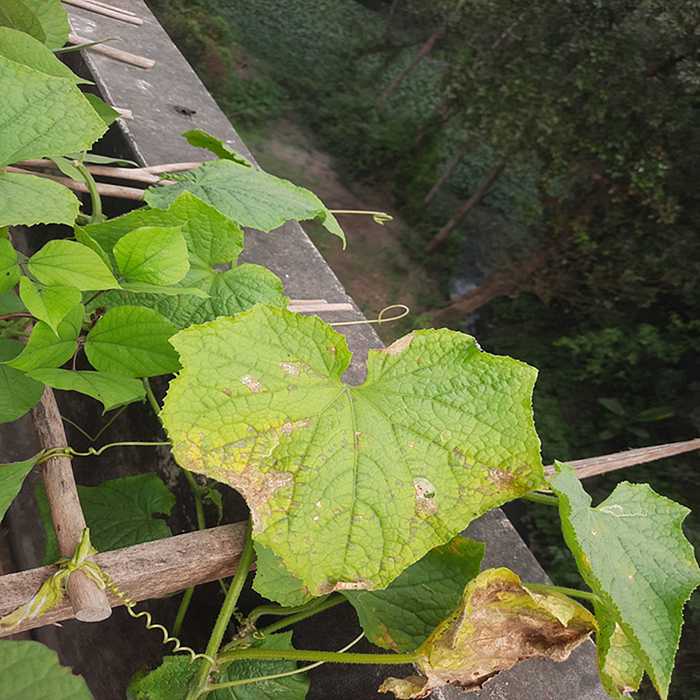
Plant: Cucumber
Label: Anthracnose lesions